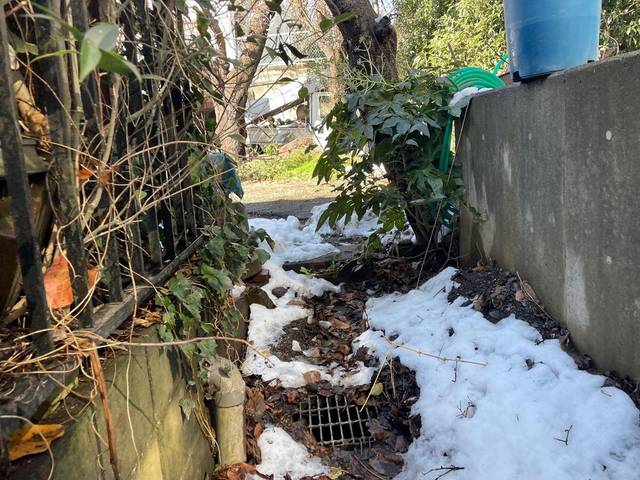
Region: Japan
Coordinates: 35.8, 139.6075